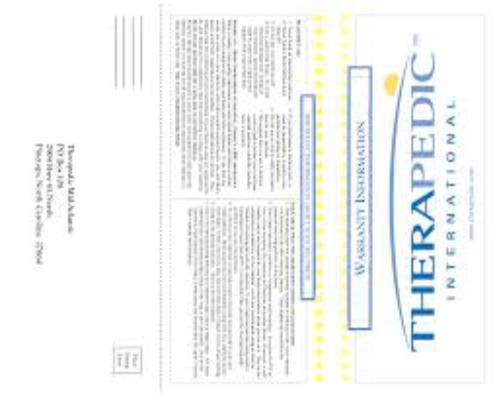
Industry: Necessities